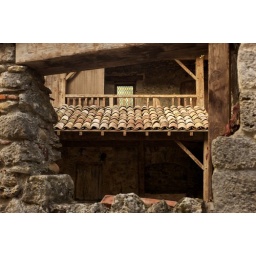
A hole in a stone wall reveals wooden beams, a roof of clay shingles, and a diamond patterned window.